Irrfan Khan

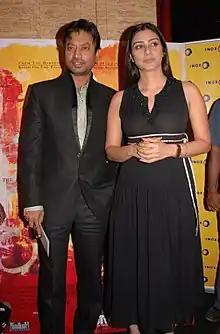
Irrfan Khan at the premiere of "The Namesake" with Tabu

Asif Kapadia cast him as the lead in "The Warrior", a historical film completed in 11 weeks on location in Himachal Pradesh and Rajasthan. In 2001, "The Warrior" opened at international film festivals.